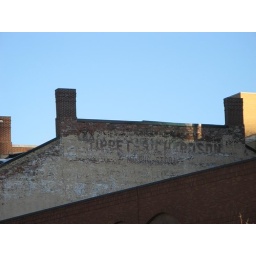
Very old company sign on a building on Front Street in Toronto